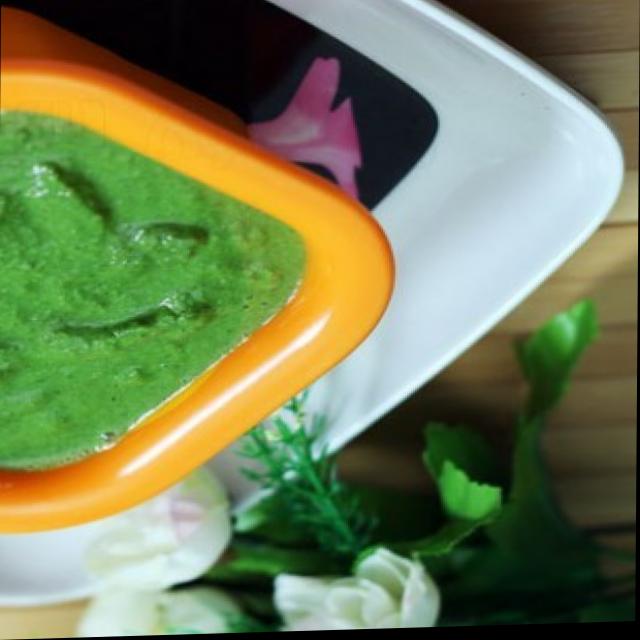
Dish: green_chutney